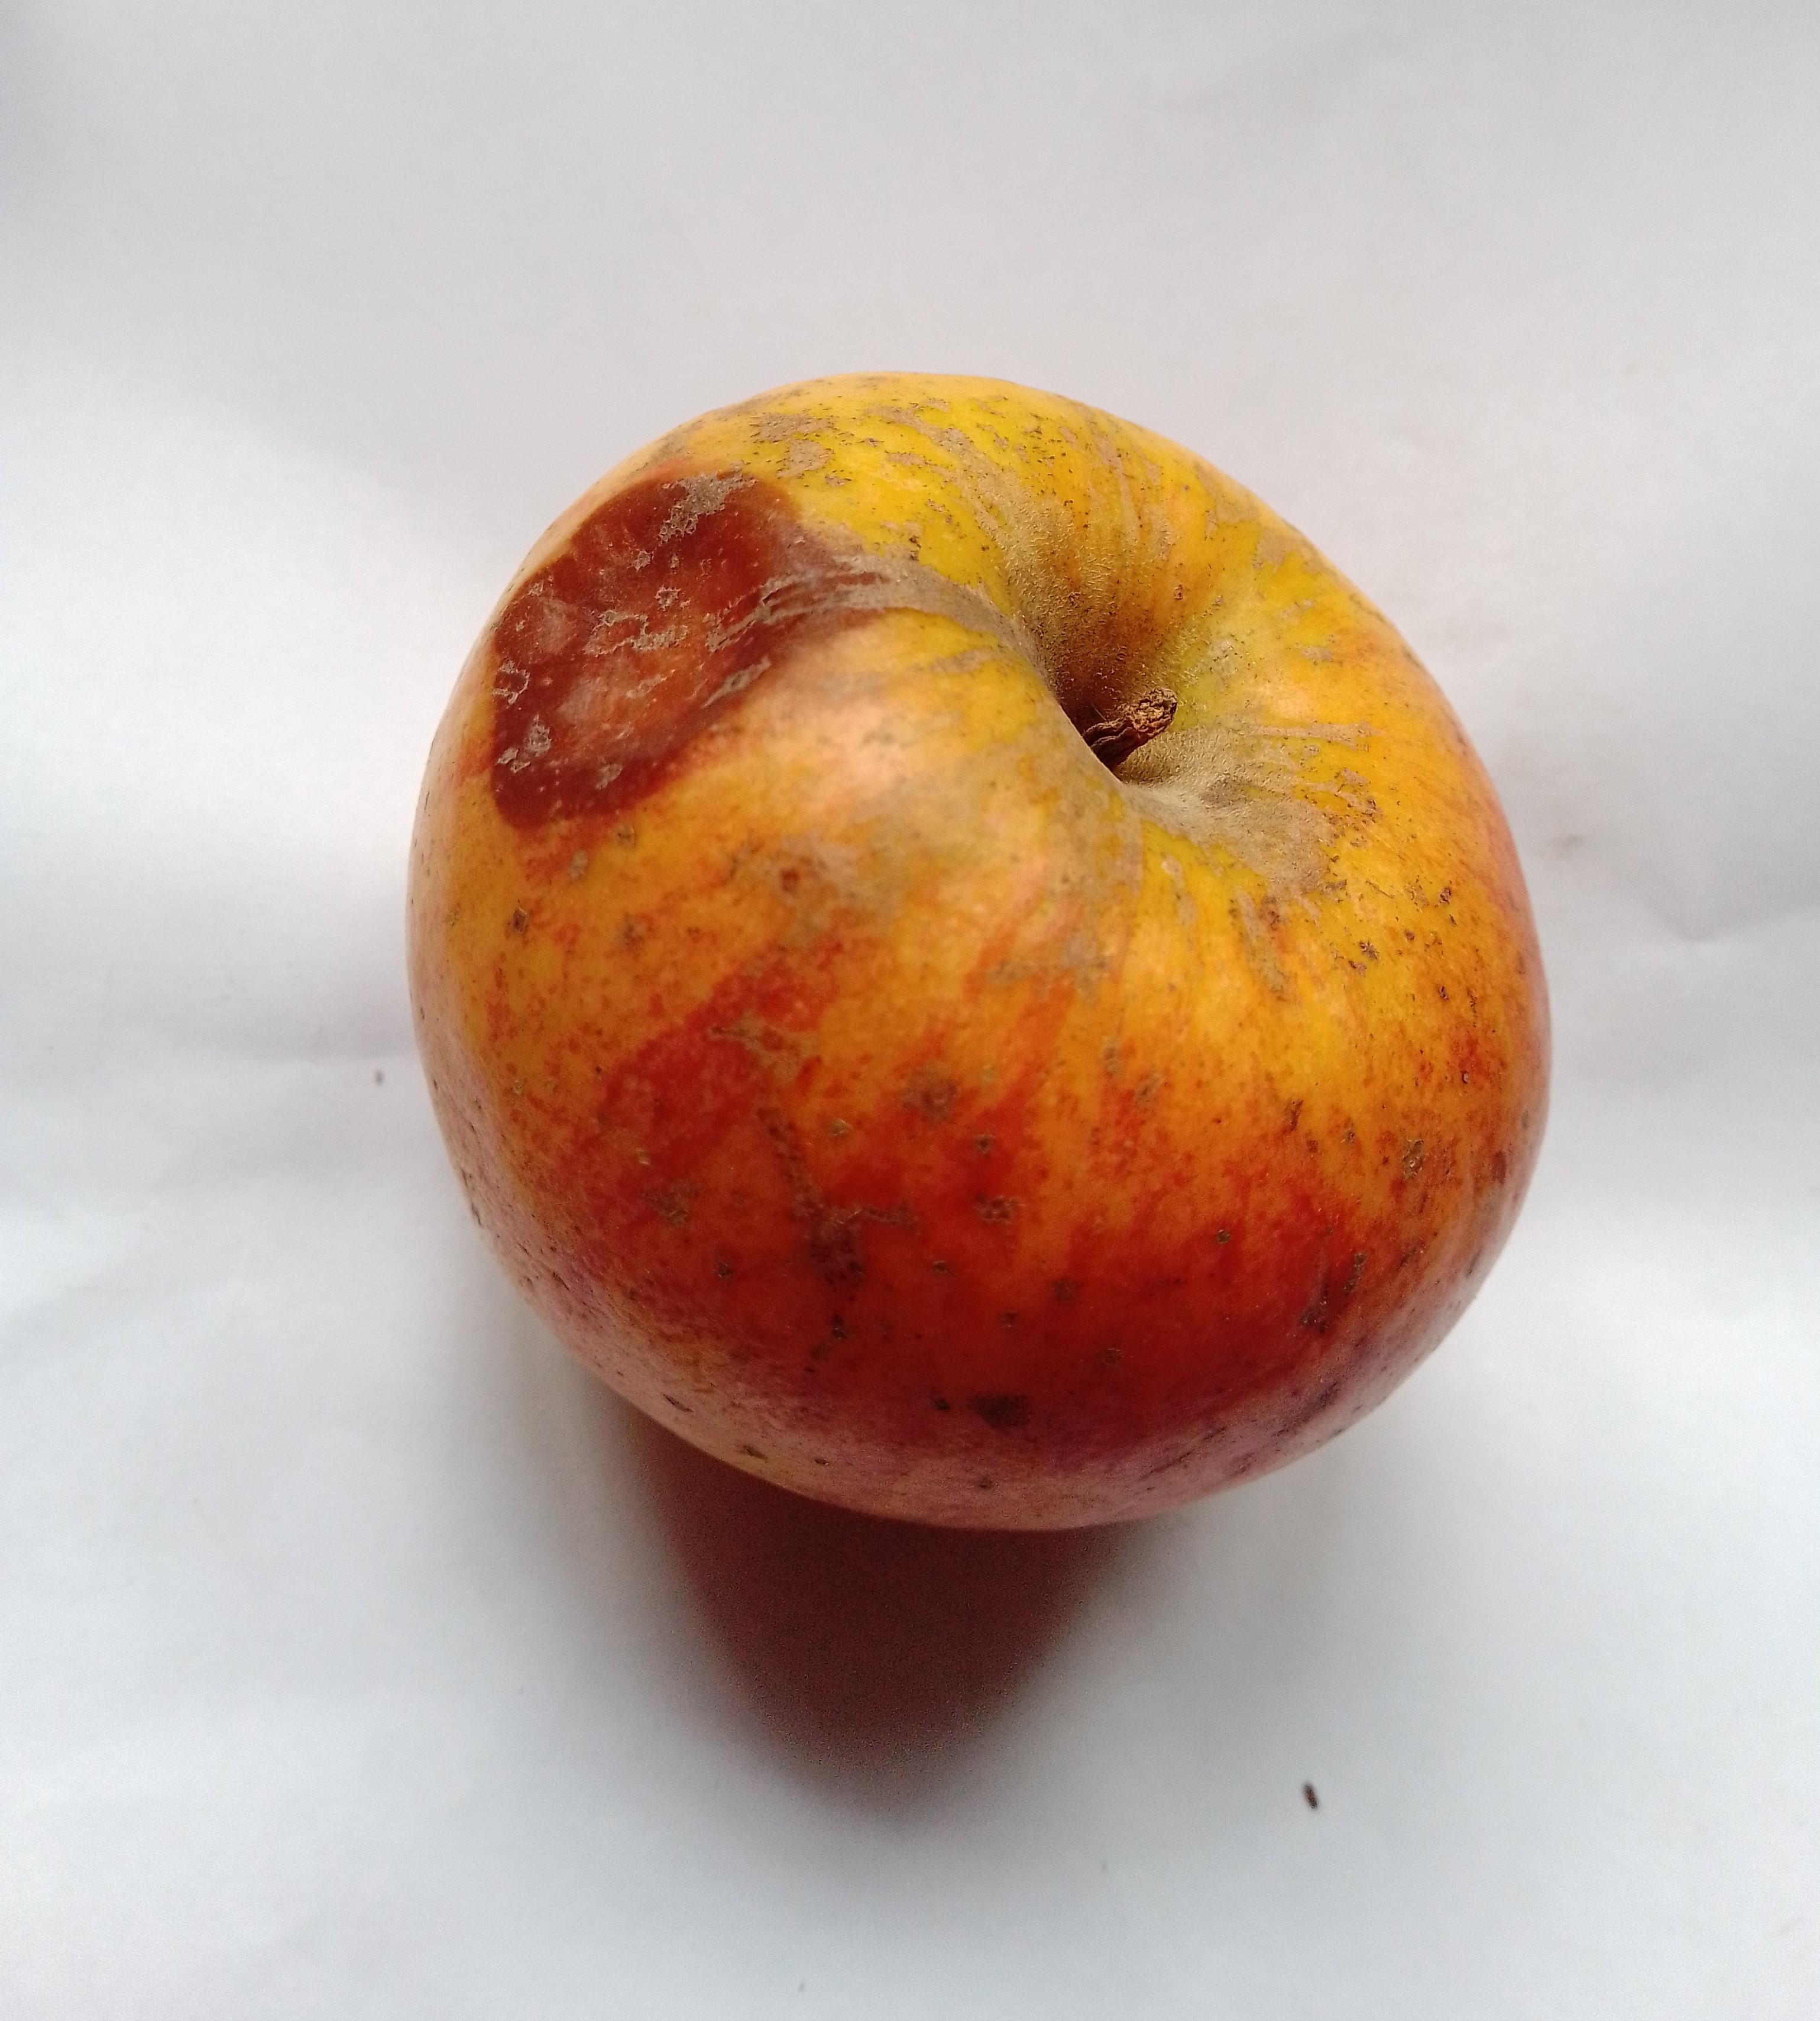
Fruit: apple
Condition: rotten